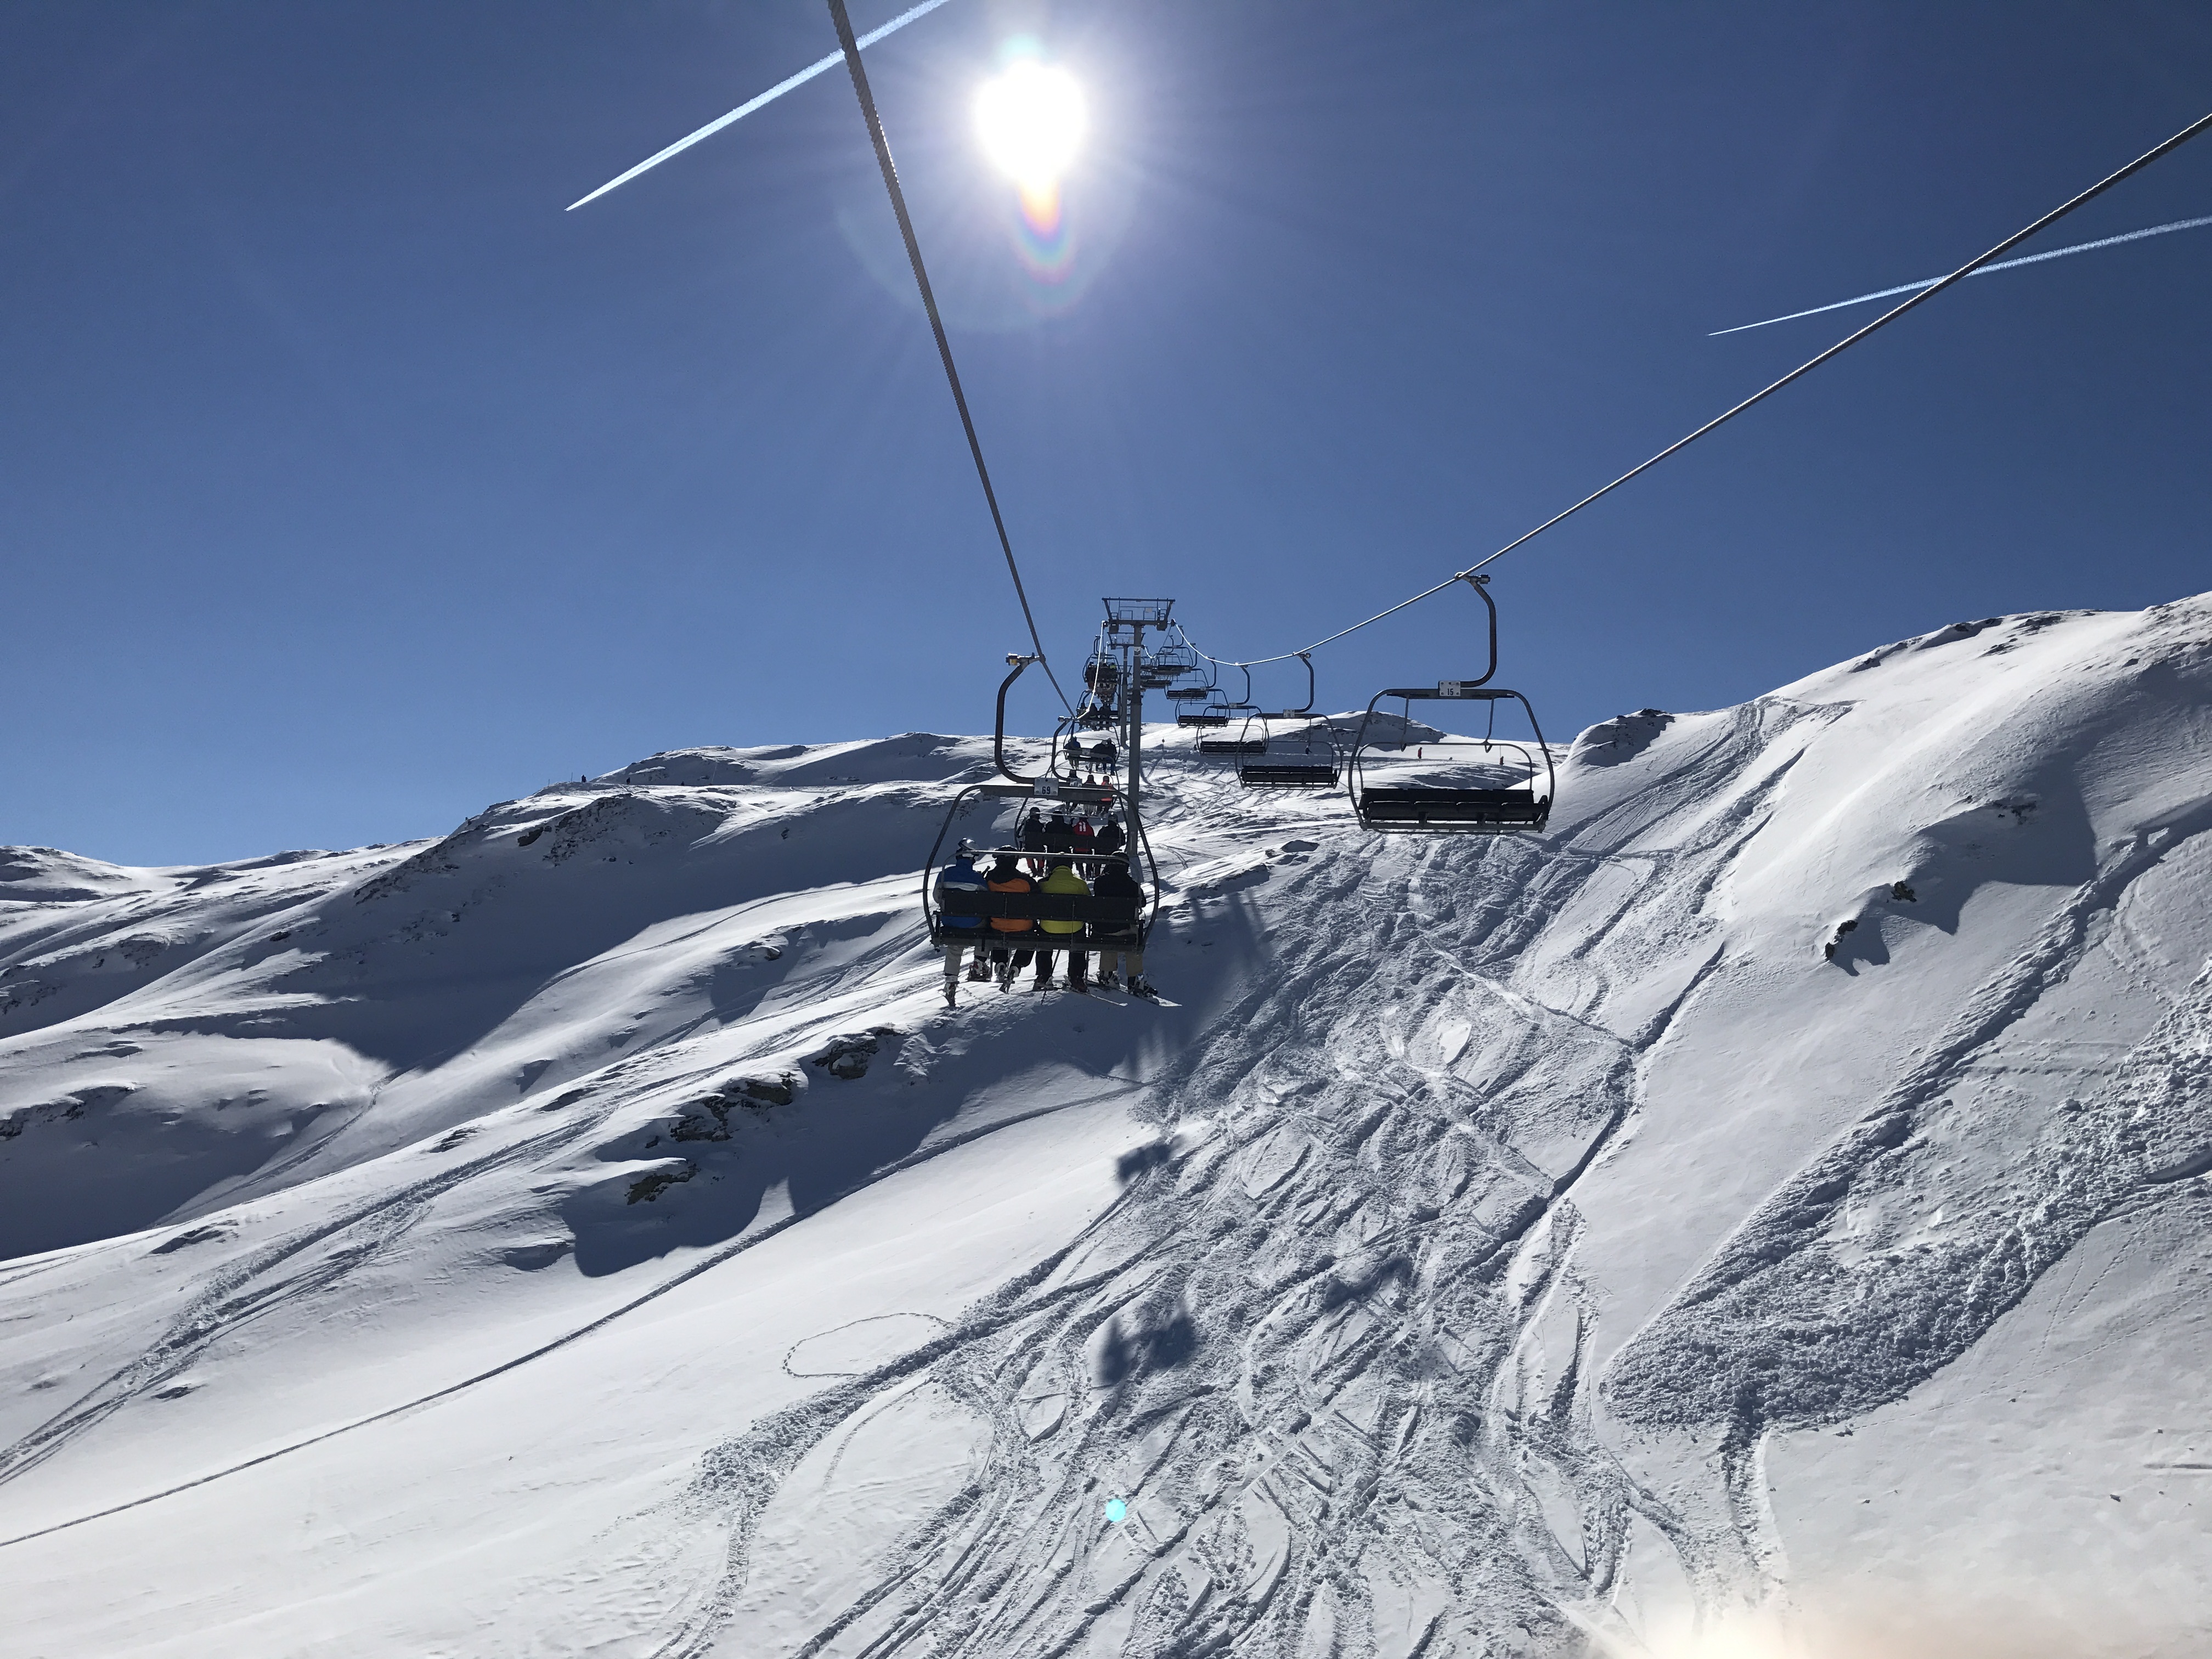
mountain, snow, winter, mountain range, chairlift, ski lift, weather, alpine, snowboard, skiing, cable car, sports equipment, winter sport, lift, sports, mountains, alps, downhill, ski, runway, wintry, piste, winter sports, ski area, ski touring, nordic skiing, ski mountaineering, ski equipment, alpine skiing, geological phenomenon, telemark skiing, freestyle skiing